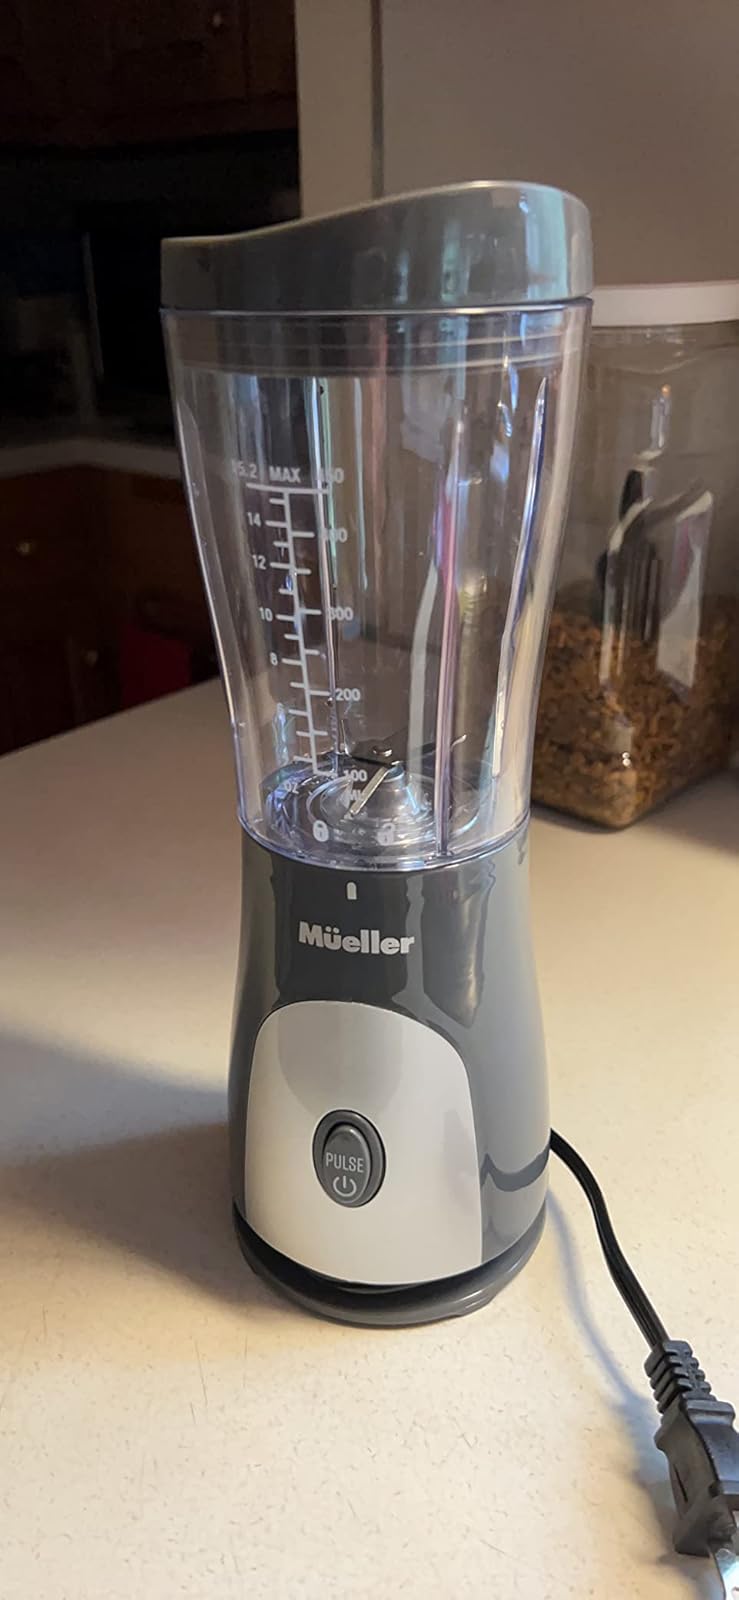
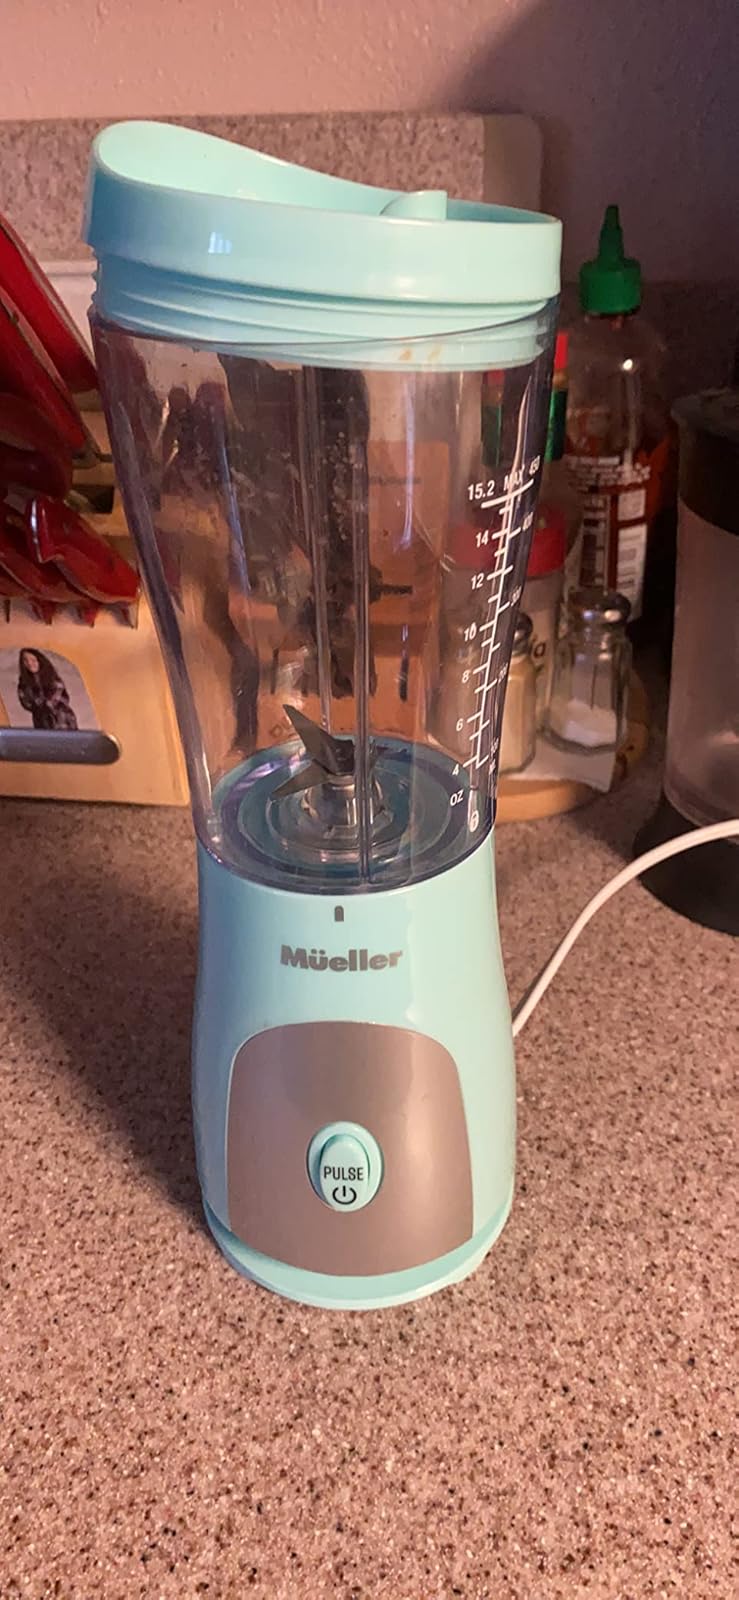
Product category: items_blender
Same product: no